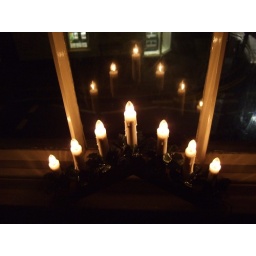
The candle bridge in the window, neatly reflected in the glass. My favourite sort of Christmas lights, simple but pretty!